William L. Langer

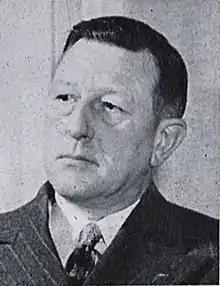
Langer in 1946

William Leonard Langer (March 16, 1896 – December 26, 1977) was an American historian, intelligence analyst and policy advisor. He served as chairman of the history department at Harvard University. He was on leave during World War II as head of the Research and Analysis Branch of the Office of Strategic Services (OSS). He was a specialist on the diplomacy of the periods 1840–1900 and World War II. He edited many books, including a series on European history, a large-scale reference book, and a university textbook.